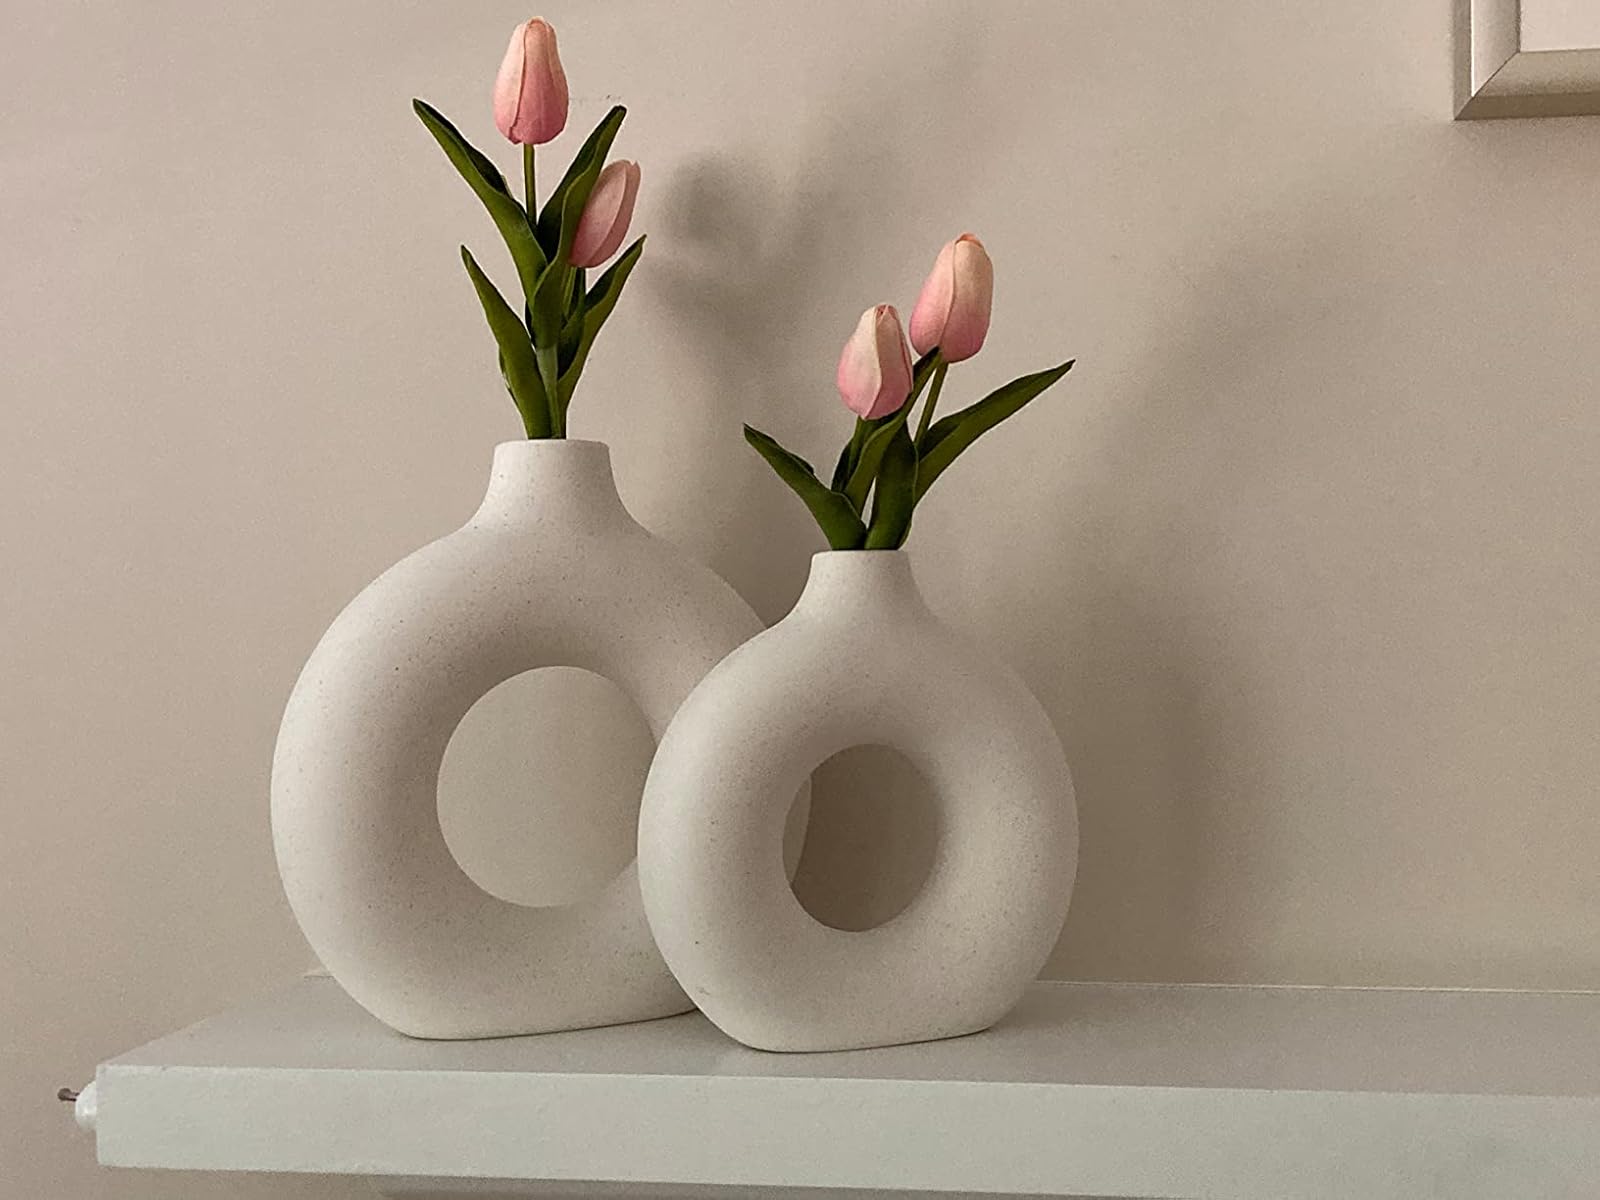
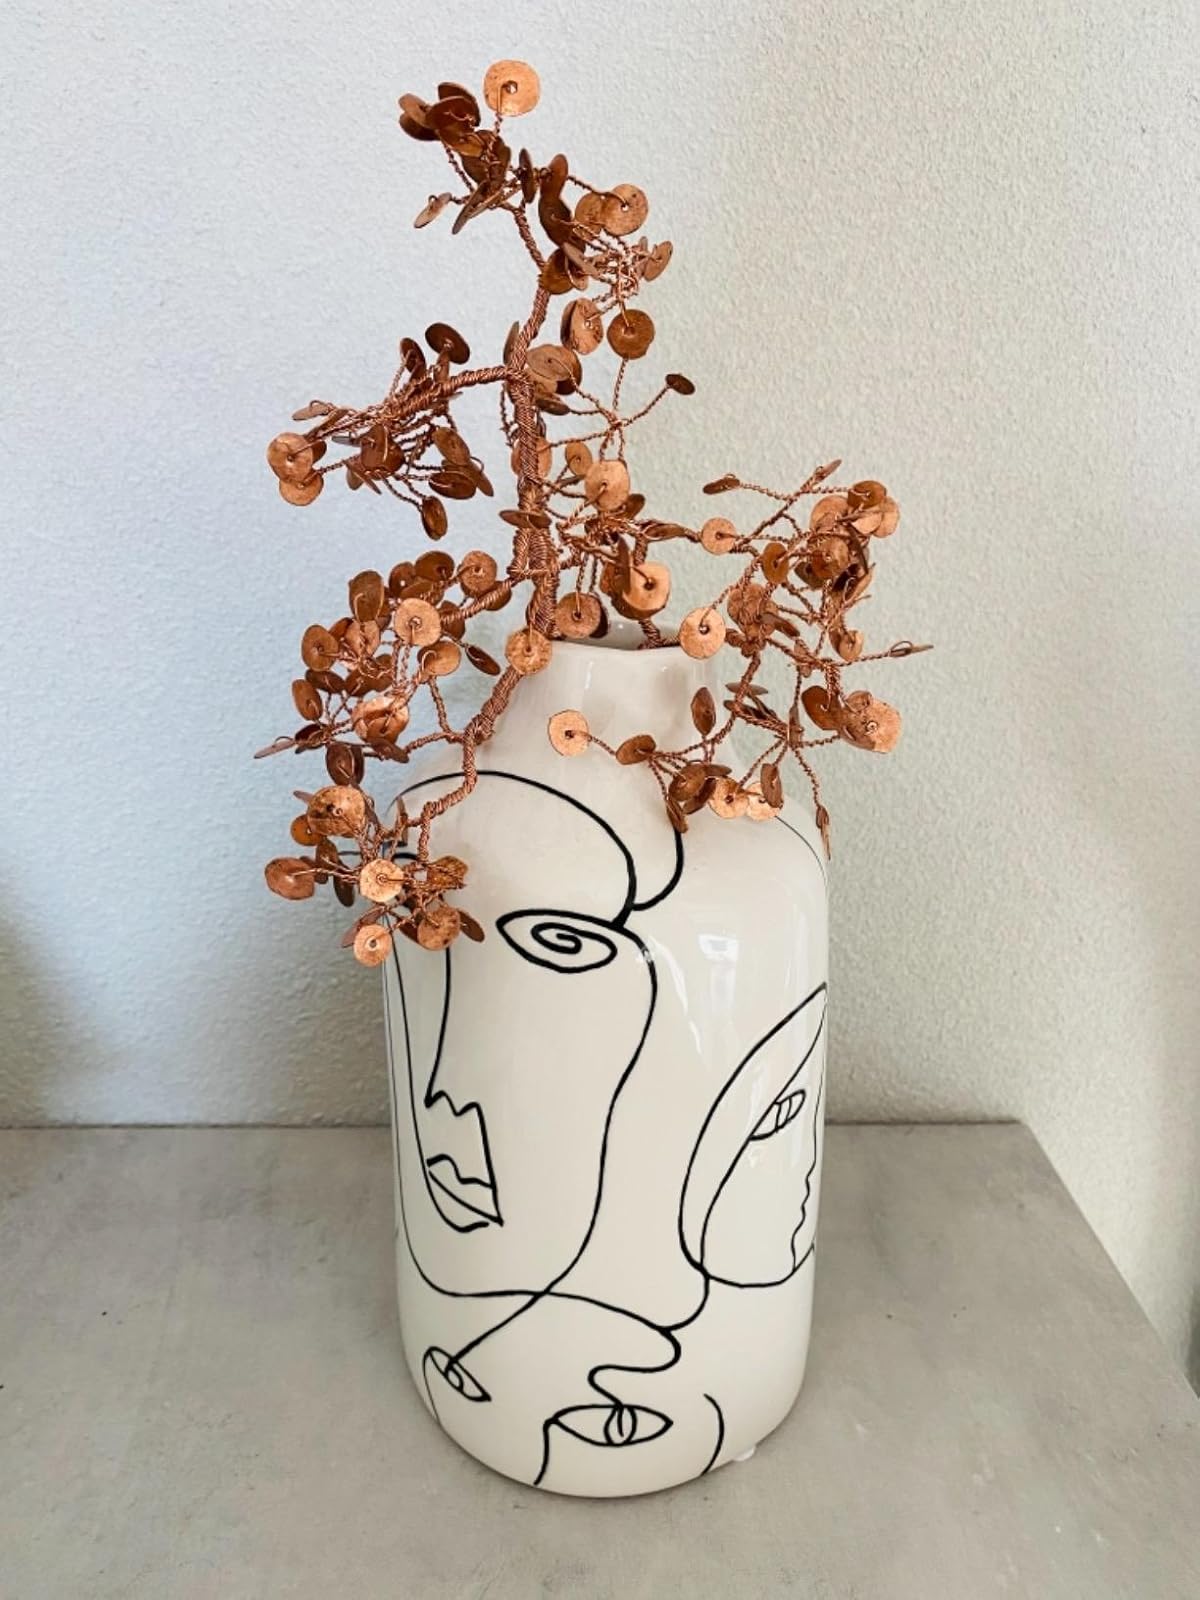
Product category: vase
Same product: no